Hurricane Ivan

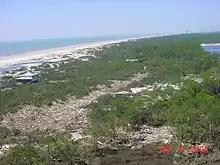
Damage from Ivan at the Bon Secour National Wildlife Refuge

When the hurricane hit it brought strong winds and rain. In Baldwin County, a gust with winds of was reported, along with a storm surge ranging from 16 to 29 feet (5–9 meters) high, and a peak of 10.16 inches (258.064 millimeters) of rainfall. Thousands of homes in Escambia, Baldwin County, and Mobile County were damaged or destroyed. In Orange Beach, 60 percent of all wooden structures were damaged. During the peak of the storm, 825,000 customers lost power. Major damage was reported at the Gulf Shore Zoo, and despite efforts to evacuate all animals, several deers and six alligators escaped after their enclosures were destroyed. The Alabama Forestry Commission reported $610 million in damage to timber over around 2.7 million acres of land. Despite initial reports of Mobile being in the direct path of the hurricane, Ivan made landfall to the east of the city, causing damage to be less severe than initially expected. However, there were still reports of downed trees, power lines, and damaged billboards across the city. Around inches of rain fell in Birmingham over a one day period, the most the city had recorded in over 100 years. Wind also extender far inland. In the city of Demopolis, which is almost 100 miles inland, received wind gusts of up to . Similarly, Montgomery also saw wind gusts of up to .